Salamis Island

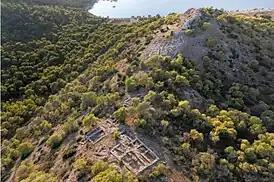
Mycenaean acropolis at Kanakia 13th century BC

Kynosoura (pop. 58) is a small peninsula located in the east of the island. The name probably comes from the shape of the peninsula, long and thin and pointed at the end. In the south are a few houses. In the north are the remains of an ancient tumulus thought to be the burial site of Greek warriors in the Battle of Salamis. Nearby is a dockyard, which constructs and fixes ships including oil tankers and containers.